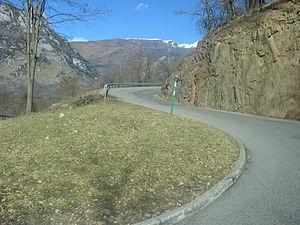
La montée du Plateau de Beille.
Le plateau de Beille est un massif montagneux pyrénéen situé dans le département de l'Ariège. Il se trouve au sud de la vallée de l'Ariège entre Tarascon et Ax-les-Thermes au-dessus des villages des Cabannes, d'Albiès et de Lassur. L'accès routier au plateau part des Cabannes.
Dans le domaine routier, une montée est une route ou toute autre voie de communication ascendante, naturelle ou artificielle.
La Route d'Occitanie-La Dépêche du Midi est une course cycliste par étapes disputée dans le sud-ouest de la France.